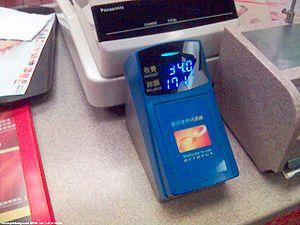
La carte Octopus est une carte à puce rechargeable sans contact utilisée par un système de paiement électronique à Hong Kong, Macao et Shenzhen. Lors de son lancement en 1997, elle est adoptée comme moyen de paiement dans les transports en commun. Depuis, des épiceries, des supermarchés, des magasins de restauration rapide, des parkings et des distributeurs automatiques ont commencé à l’accepter. La Carte Octopus est un des systèmes de porte-monnaie électroniques qui ont eu le plus de succès dans le monde, avec plus de 10 millions de cartes sur le marché. Elle remplace les billets magnétiques d’autrefois.